Edgar S. Gorrell

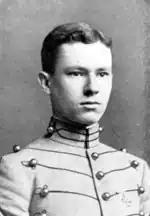
At West Point in 1912

Gorrell and the bulk of the USMA Class of 1912 were admitted to the academy on March 2, 1908, as the "class of new cadets." Gorrell had just turned 17 a month before. Their course of preliminary instruction lasted to June 10. The 1908 "Official Register" lists him as finishing 34th in general merit among the 112 new cadets advanced to the fourth class for the academic year beginning July 1, ranked 3rd in conduct, having accrued just 2 demerits during the preliminary period. He was in the upper half of his class in mathematics and ranked 23rd in English. Gorrell was assigned to Company C of the Corps of Cadets.